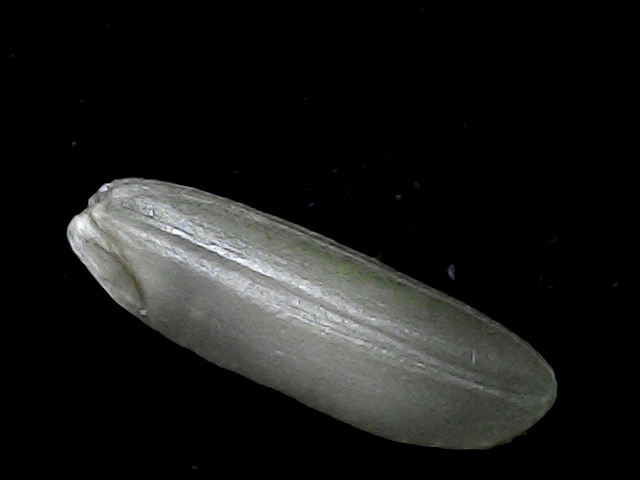
Rice variety: BD85